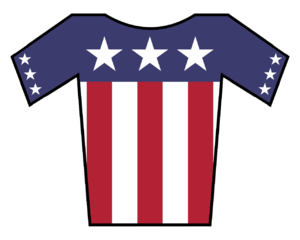
Timmy Duggan
"Timothy ""Timmy"" Duggan er en amerikansk professionel cykelrytter, der siden 2013 har kørt for Tinkoff.